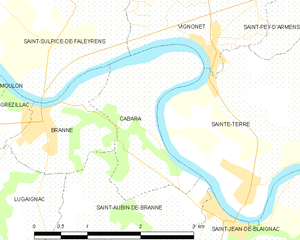
Cabara est une commune du Sud-Ouest de la France, située dans le département de la Gironde en région Nouvelle-Aquitaine.